Luis M. Campos

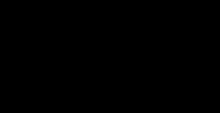
BP0, an organic molecule synthesized by Campos and coworkers in 2015 that exhibits intramolecular singlet fission.

Campos and colleagues also work on the development of chemistry for the next generation solar cell technologies. Specifically, they have made several important contributions to making singlet fission materials that can create triplet pairs. By controlling the molecular structure of the organic molecules they synthesize, the physical properties of the molecules can be manipulated. This material is utilized to generate parts required for organic photovoltaics.